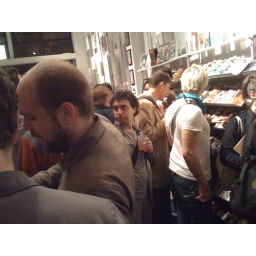
Note the Rejected tattoo on the person in the white t-shirt